Andrew Sean Greer

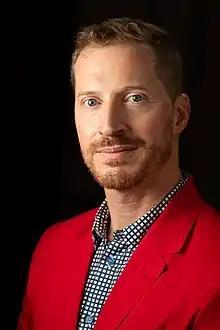
Greer at the Pulitzer Prizes ceremony, 2018

Andrew Sean Greer (born November 21, 1970) is an American novelist and short story writer. Greer received the 2018 Pulitzer Prize for Fiction for his novel "Less". He is the author of "The Story of a Marriage", which "The New York Times" has called an "inspired, lyrical novel", and "The Confessions of Max Tivoli", which was named one of the best books of 2004 by the "San Francisco Chronicle" and received a California Book Award.